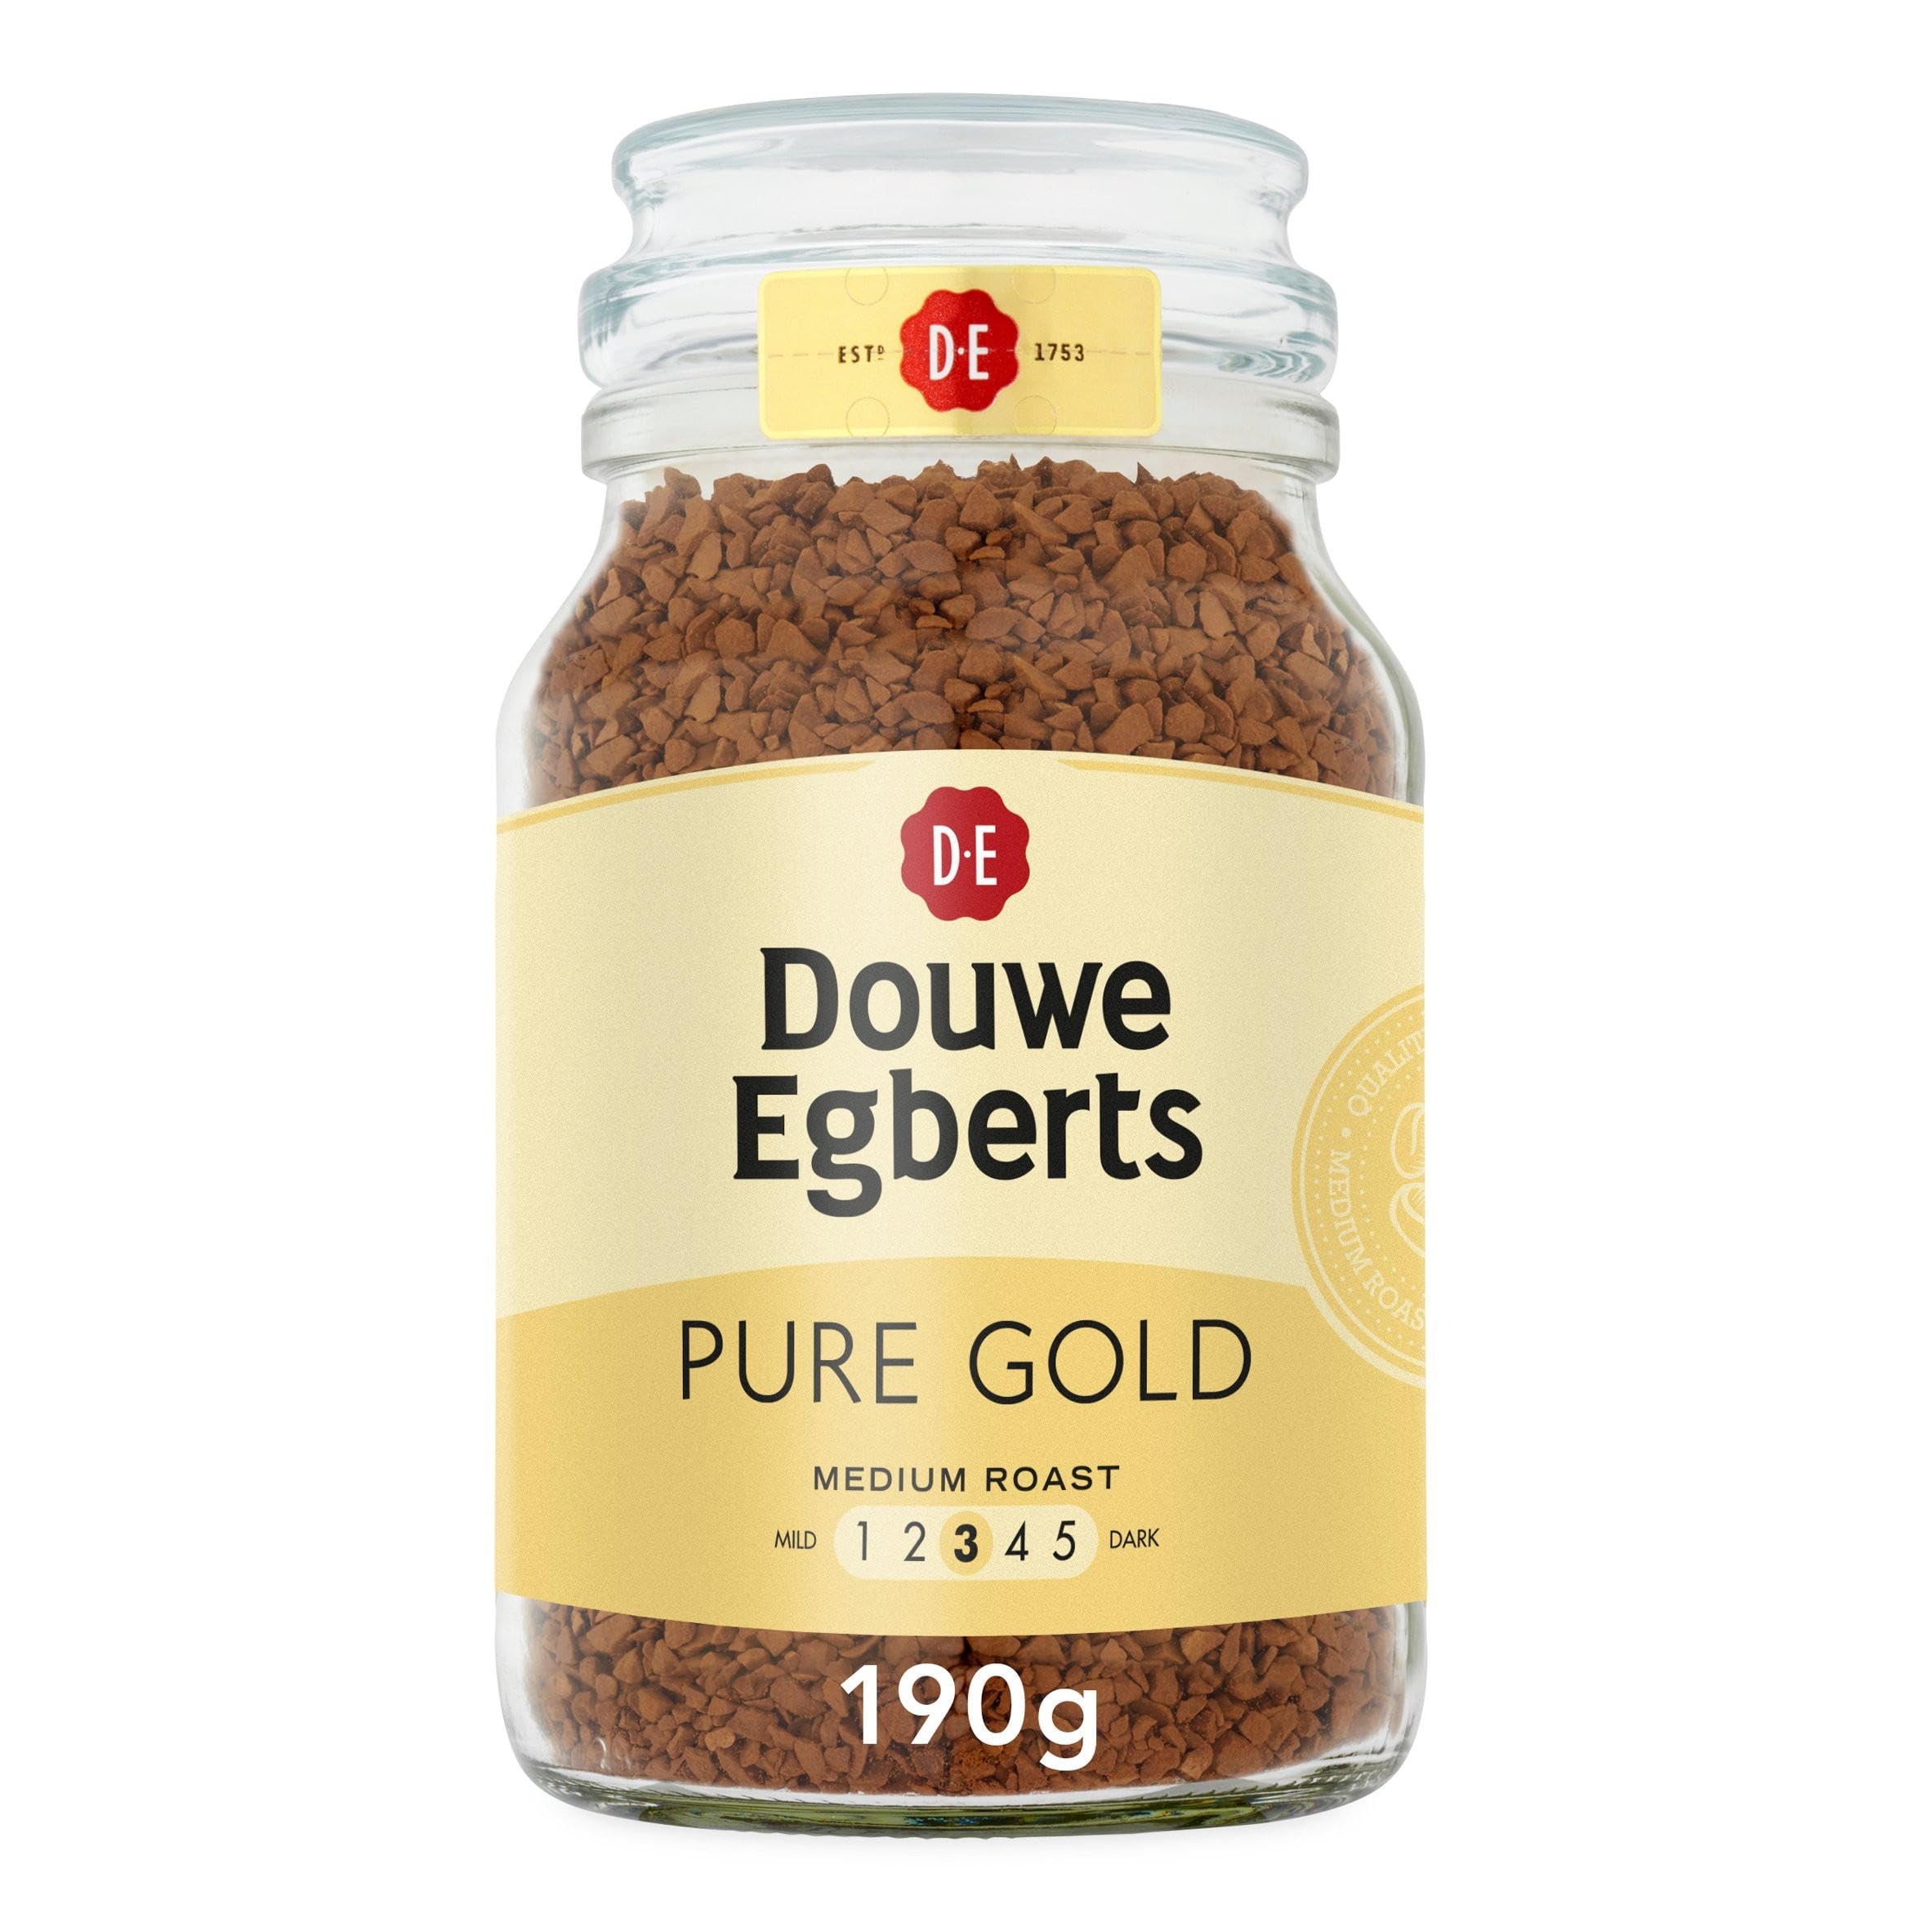
Item Name: Douwe Egberts Pure Gold Instant Coffee, 190 g
Value: 0.19
Unit: kg

Price: 19.99